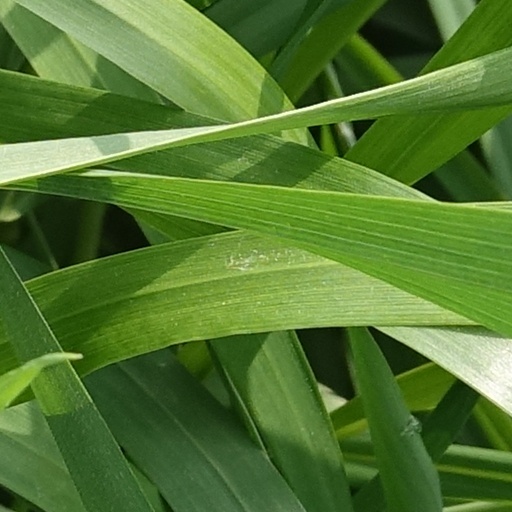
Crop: wheat